Vicki Keith

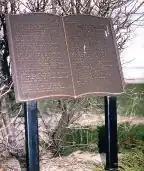
Poem plaque at Goderich Beach commemorating Vicki Keith

To the right of the Goderich Beach plaque, a separate brass plaque was originally erected, containing a poem titled "Vicki Keith" by Mary Sutherland (a member of the supporting crew for Vicki Keith's Lake Huron swim). The plaque formed the shape of an open book, with 7 verses of the poem on the left, and 6 verses on the right. Hence, the poem contained a total of 13 verses, with each verse 4 lines long. Similarly to the plaque next to it, it celebrated Keith's great lakes crossings, the crossing of Lake Huron and her fundraising efforts.